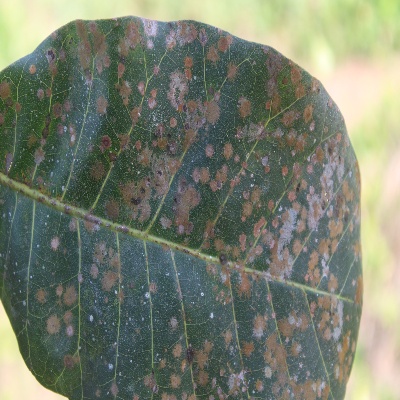
Crop: Cashew
Condition: red rust